Primus (band)

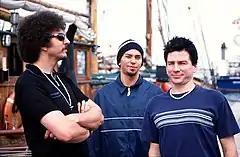
Claypool, Mantia and LaLonde in 1998

Alexander left the band and was replaced by Bryan "Brain" Mantia of Limbomaniacs and Praxis. Claypool stated "Herb's departure was like a marriage that just slowly decayed to an end." With Mantia aboard, Primus were asked in 1996 to compose the theme song to "South Park". Primus also later contributed to the "" album with the song "Mephisto and Kevin".